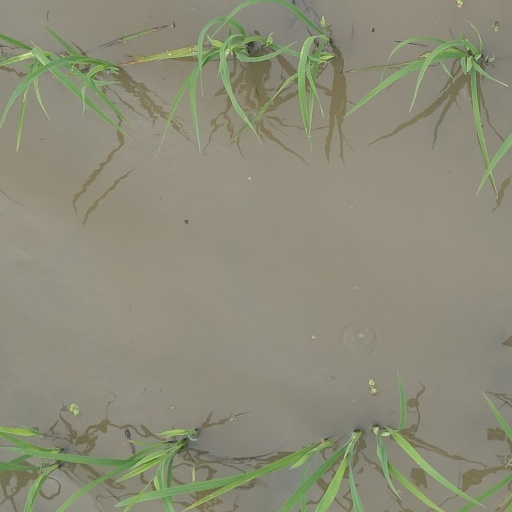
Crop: rice